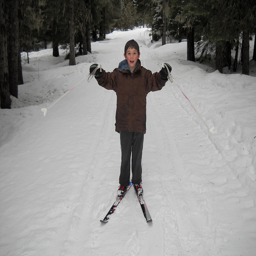
A young boy riding skis down a snow covered ski slope.
Look at the little boy skiing in a brown coat.
a boy in a brown jacket on skis and some trees and snow
A boy skis down a snowy hill with a smile on his face.
A boy learning how to stop on skis.